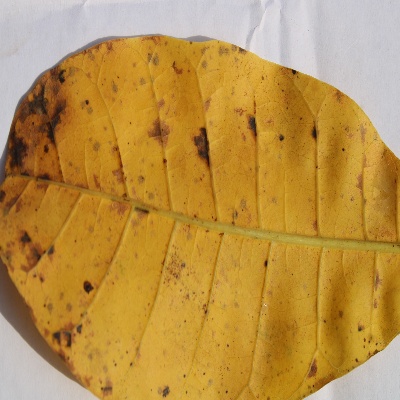
Crop: Cashew
Condition: anthracnose